Upside Down (2015 film)

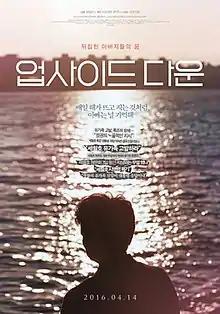
Film poster

Upside Down is a South Korean documentary film about the sinking of the MV "Sewol", directed by Kim Dong-bin.